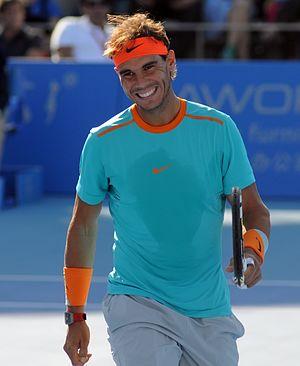
Fabio Fognini, né le 24 mai 1987 à Sanremo, est un joueur de tennis italien, professionnel depuis 2004. Il compte neuf titres en simple pour dix finales perdues, dont un Masters 1000 remporté à Monte-Carlo en 2019.